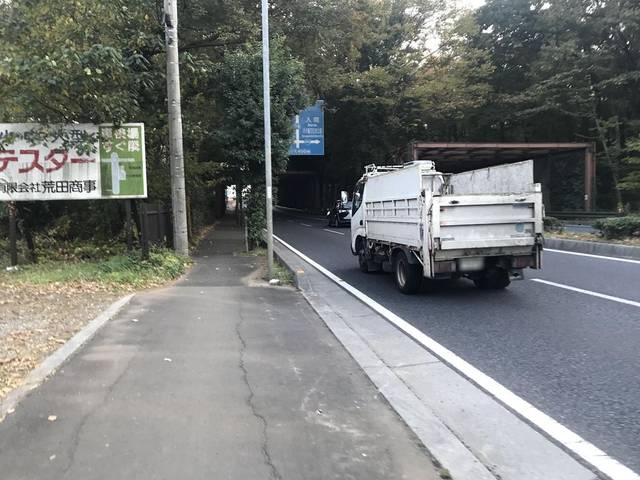
Region: Japan
Coordinates: 35.804, 139.497